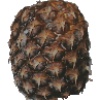
Label: Pineapple 1